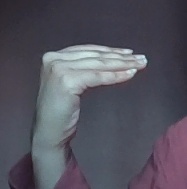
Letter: haa